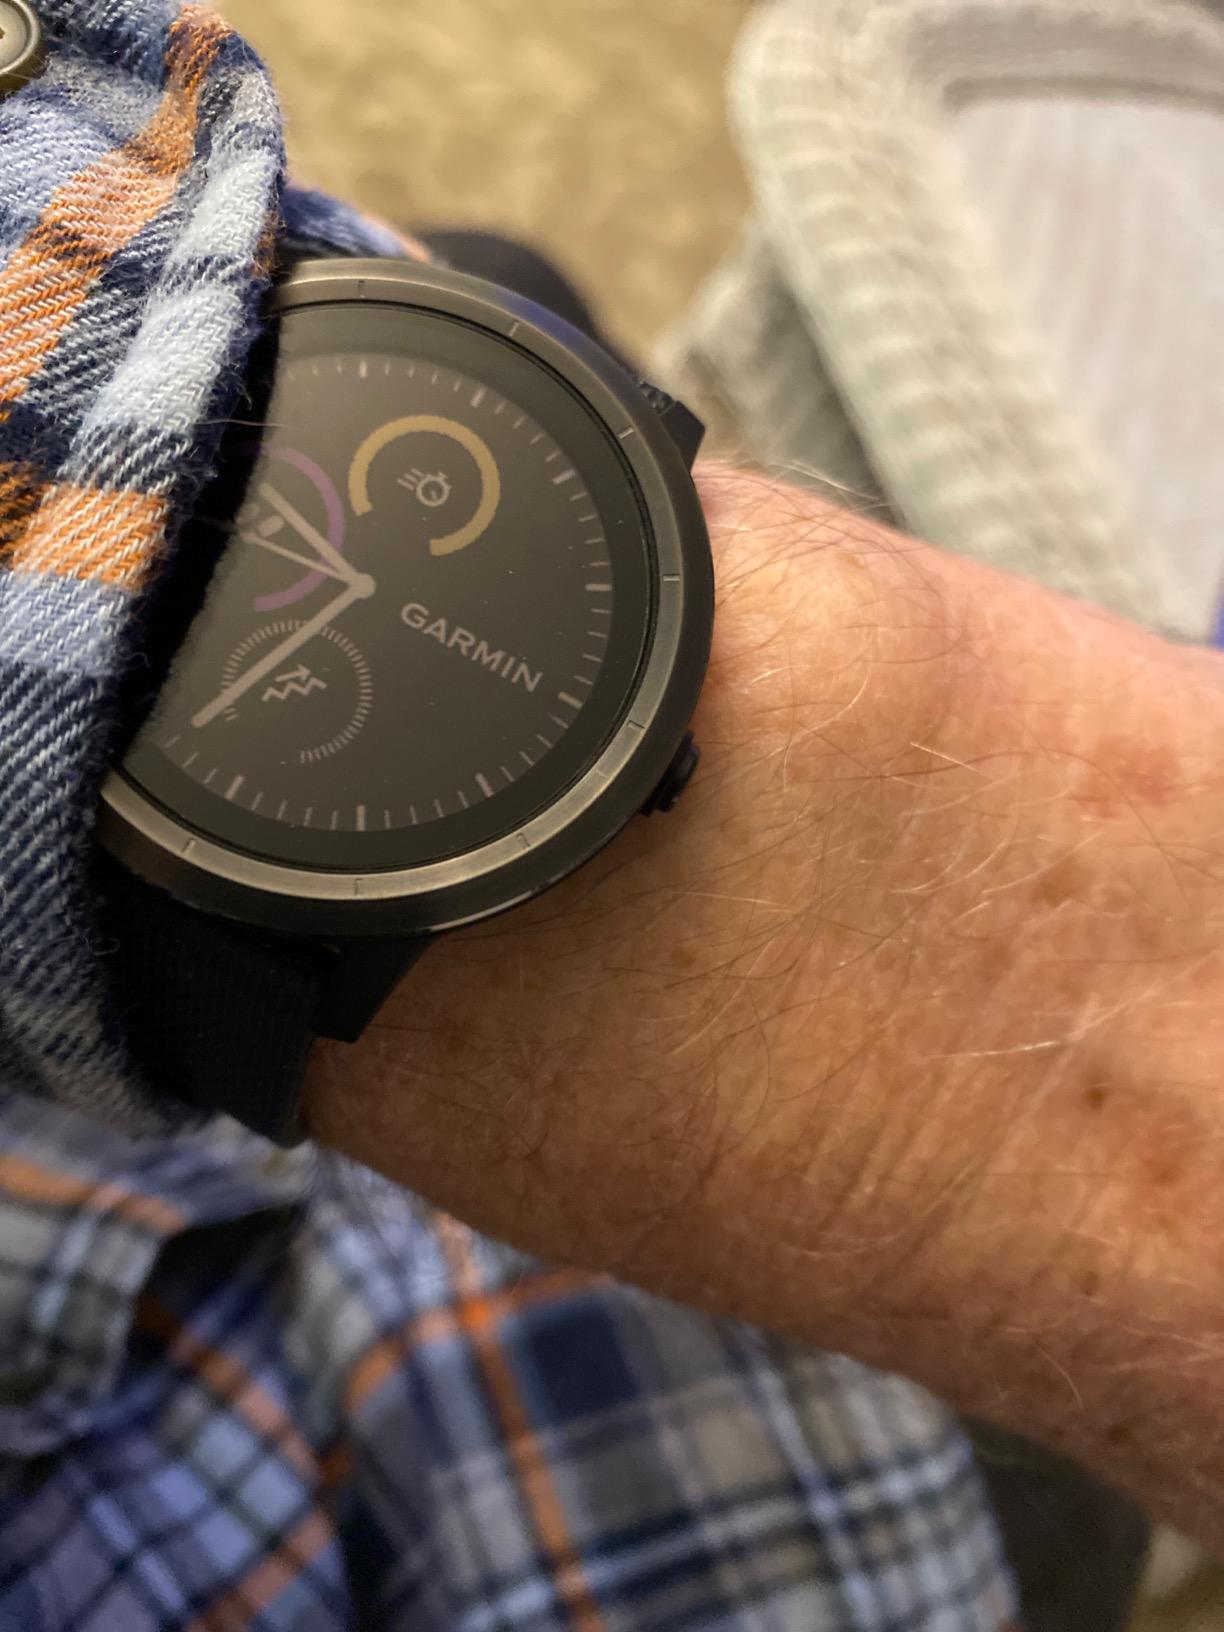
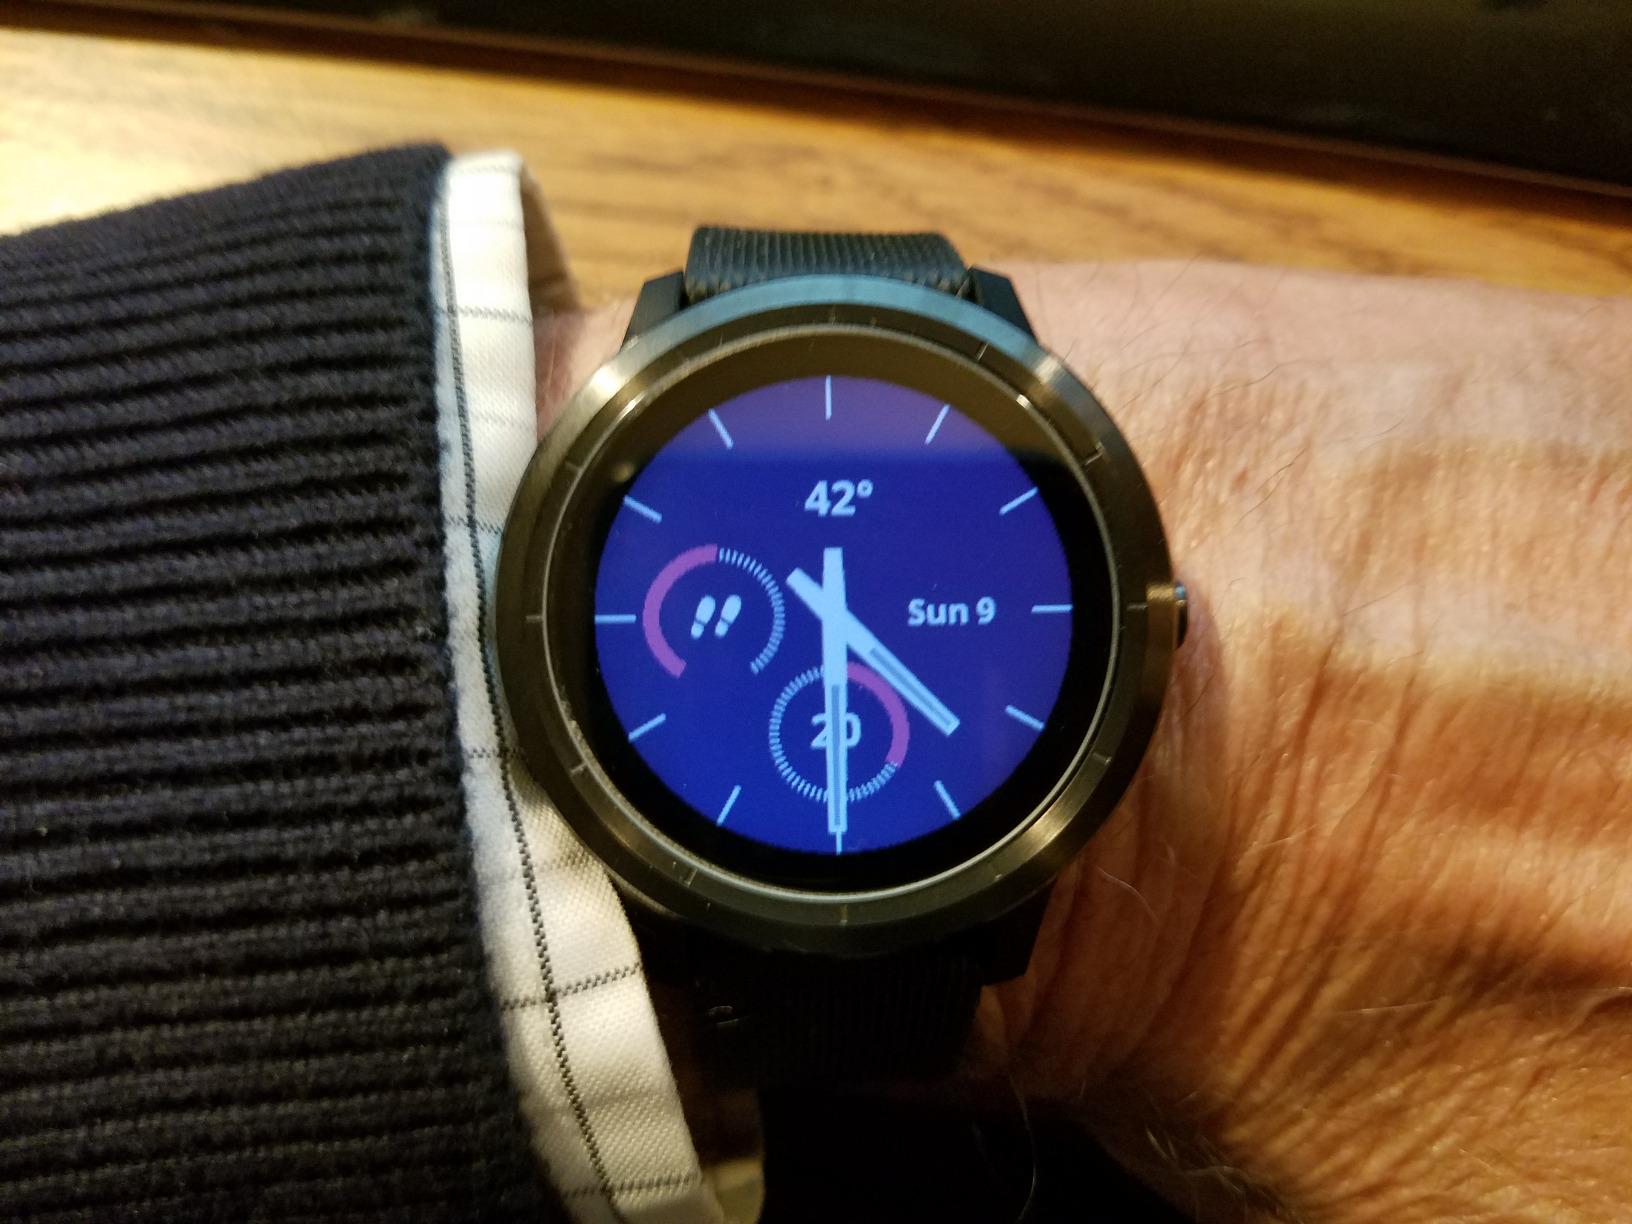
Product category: smartwatch
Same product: yes